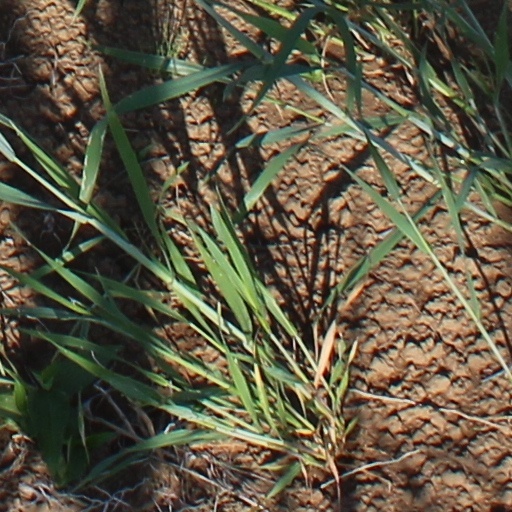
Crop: wheat